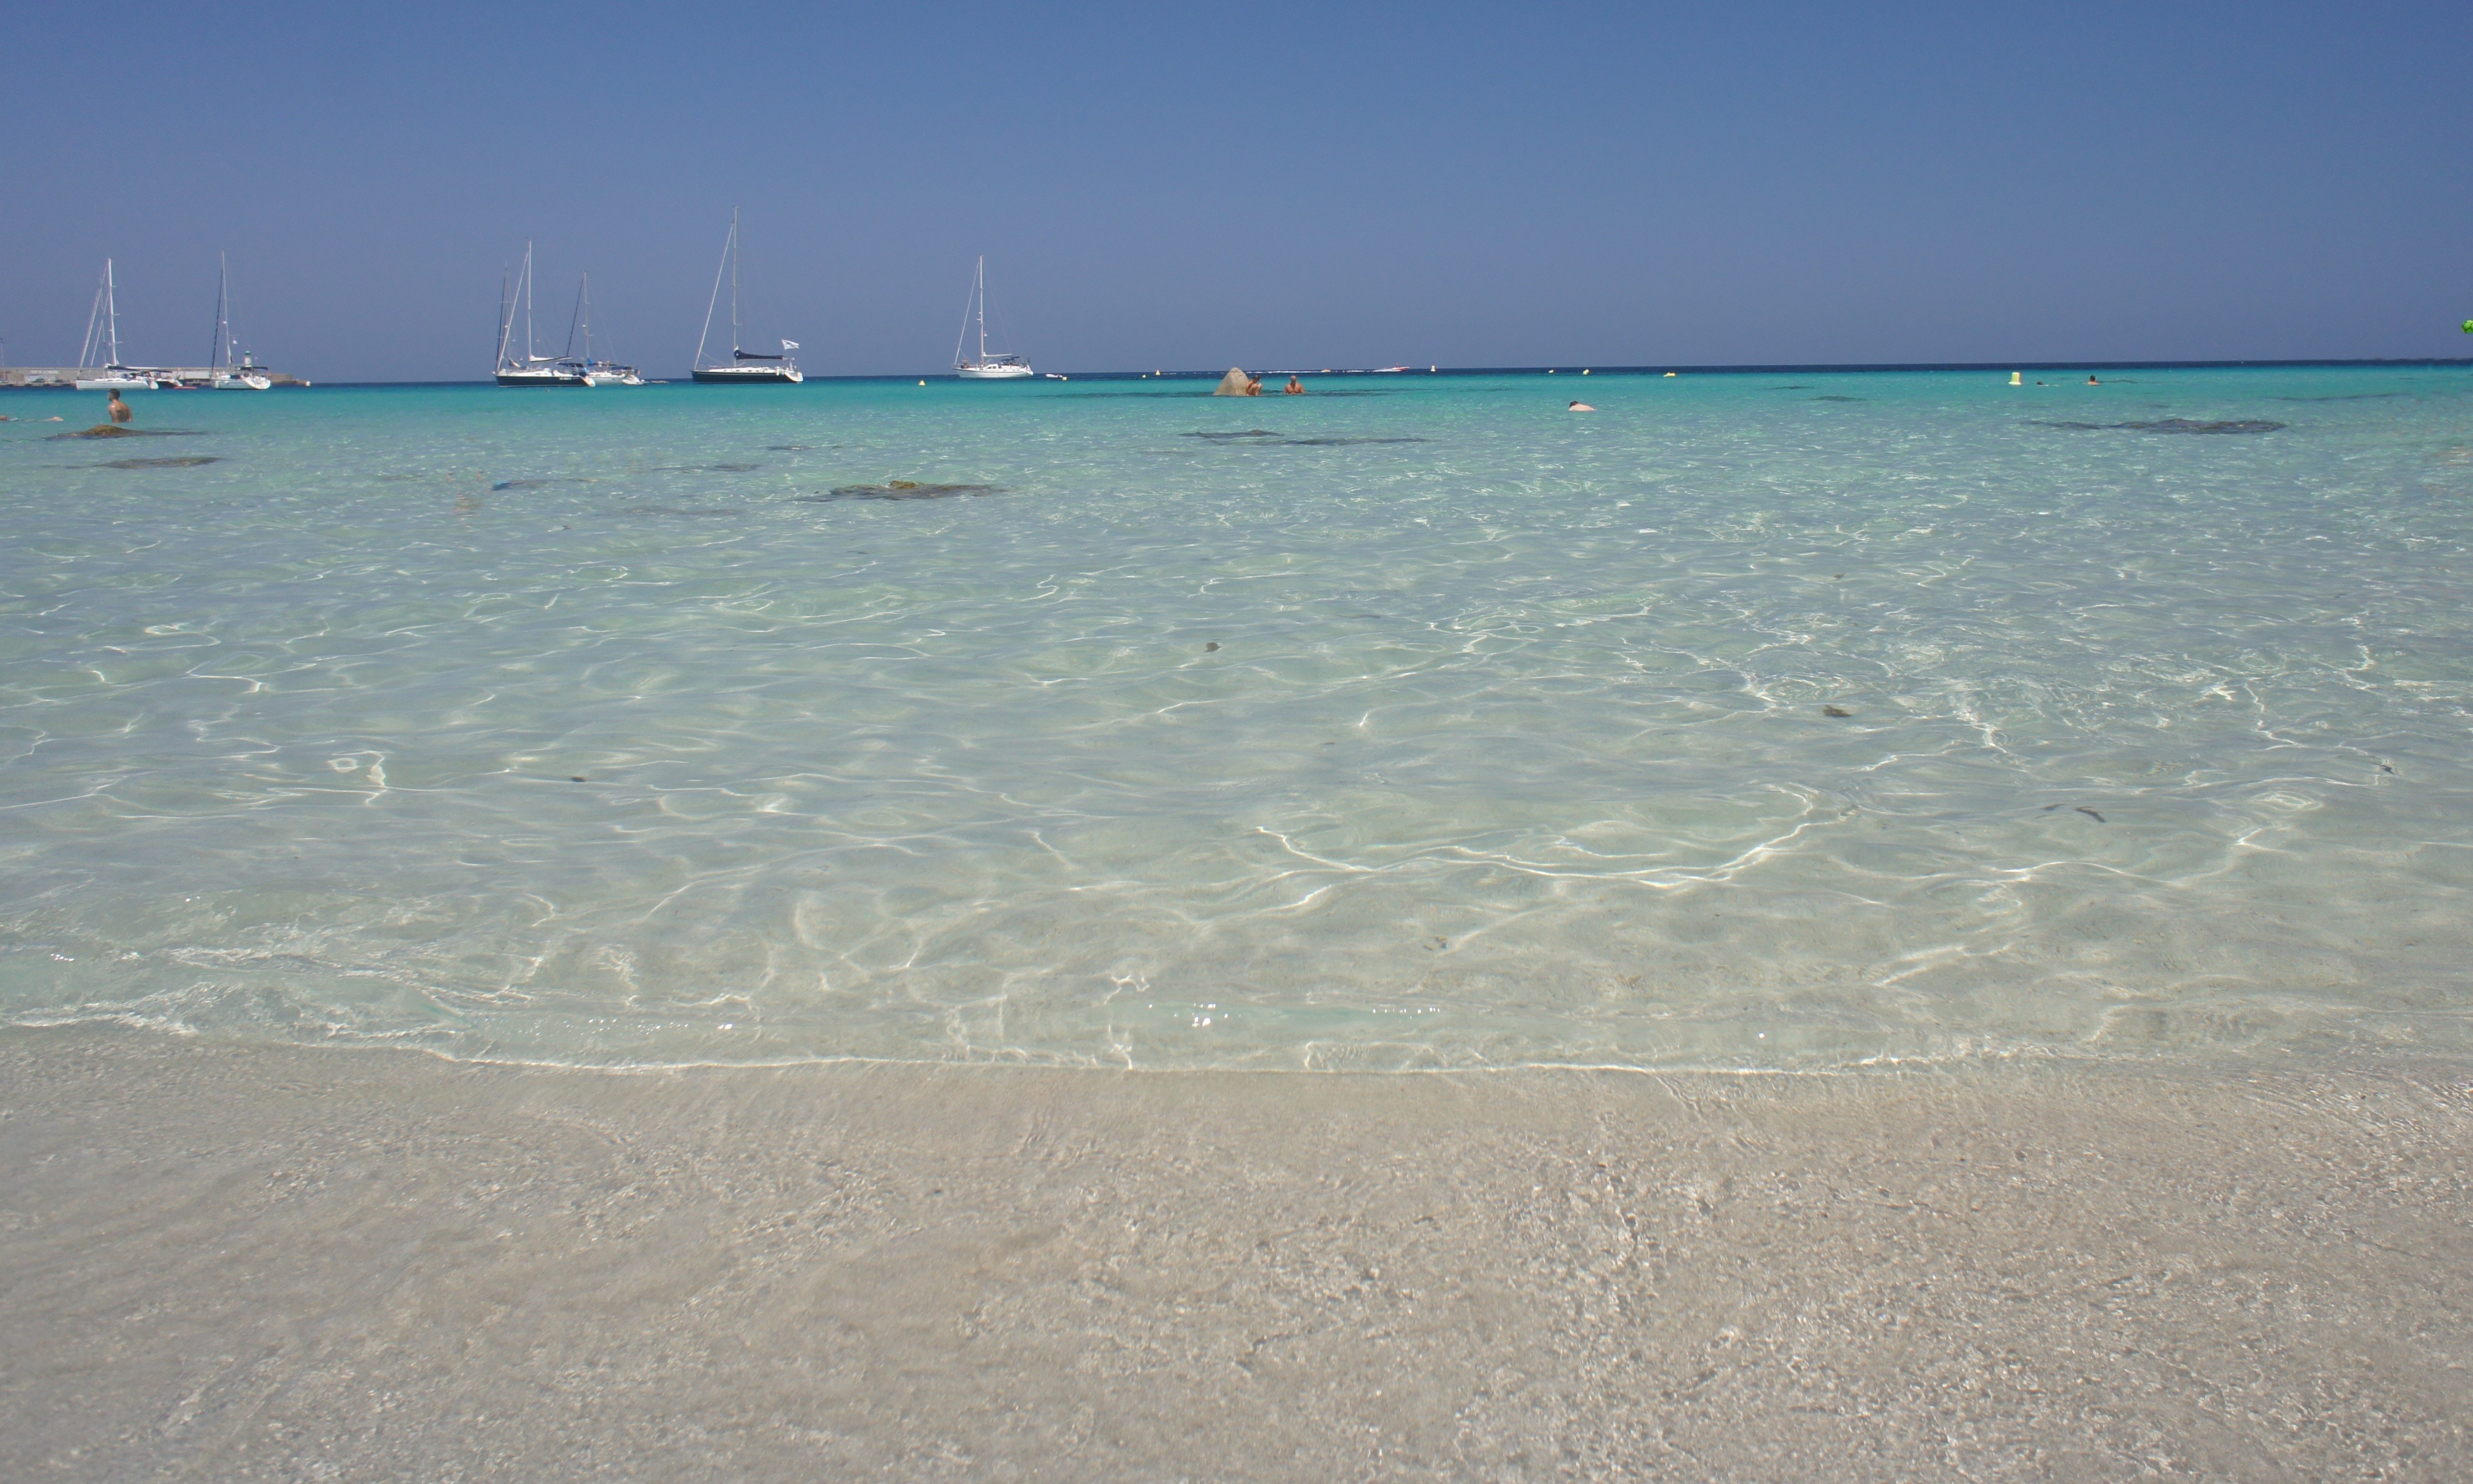
beach, sea, coast, sand, ocean, horizon, sun, shore, wave, holiday, lagoon, bay, body of water, corsica, cape, wind wave